Babylon 5's use of the Internet

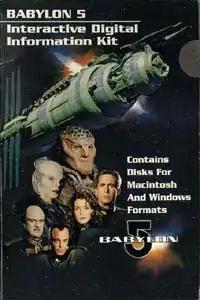
Original Babylon 5 Interactive Information Kit

Beginning around 1991, the creator of the television series "Babylon 5", J. Michael Straczynski, participated in a number of Internet venues to discuss elements of his work with his fans, including the rec.arts.sf.tv.babylon5 Usenet newsgroup, where he continued to communicate as late as March 2007. This flow of information and feedback had a substantial impact on "Babylon 5", as well as Straczynski's other shows and his fan base. This interaction pre-dated the coining of the term "blog", but is functionally similar.